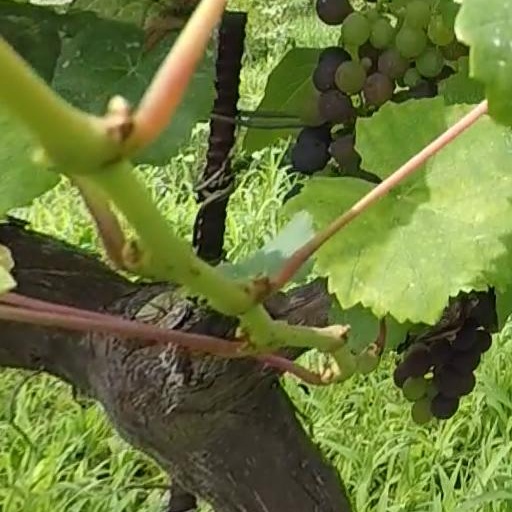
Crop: grape